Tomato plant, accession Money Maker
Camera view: tilt-top (135 deg); turntable rotation: 330 degrees
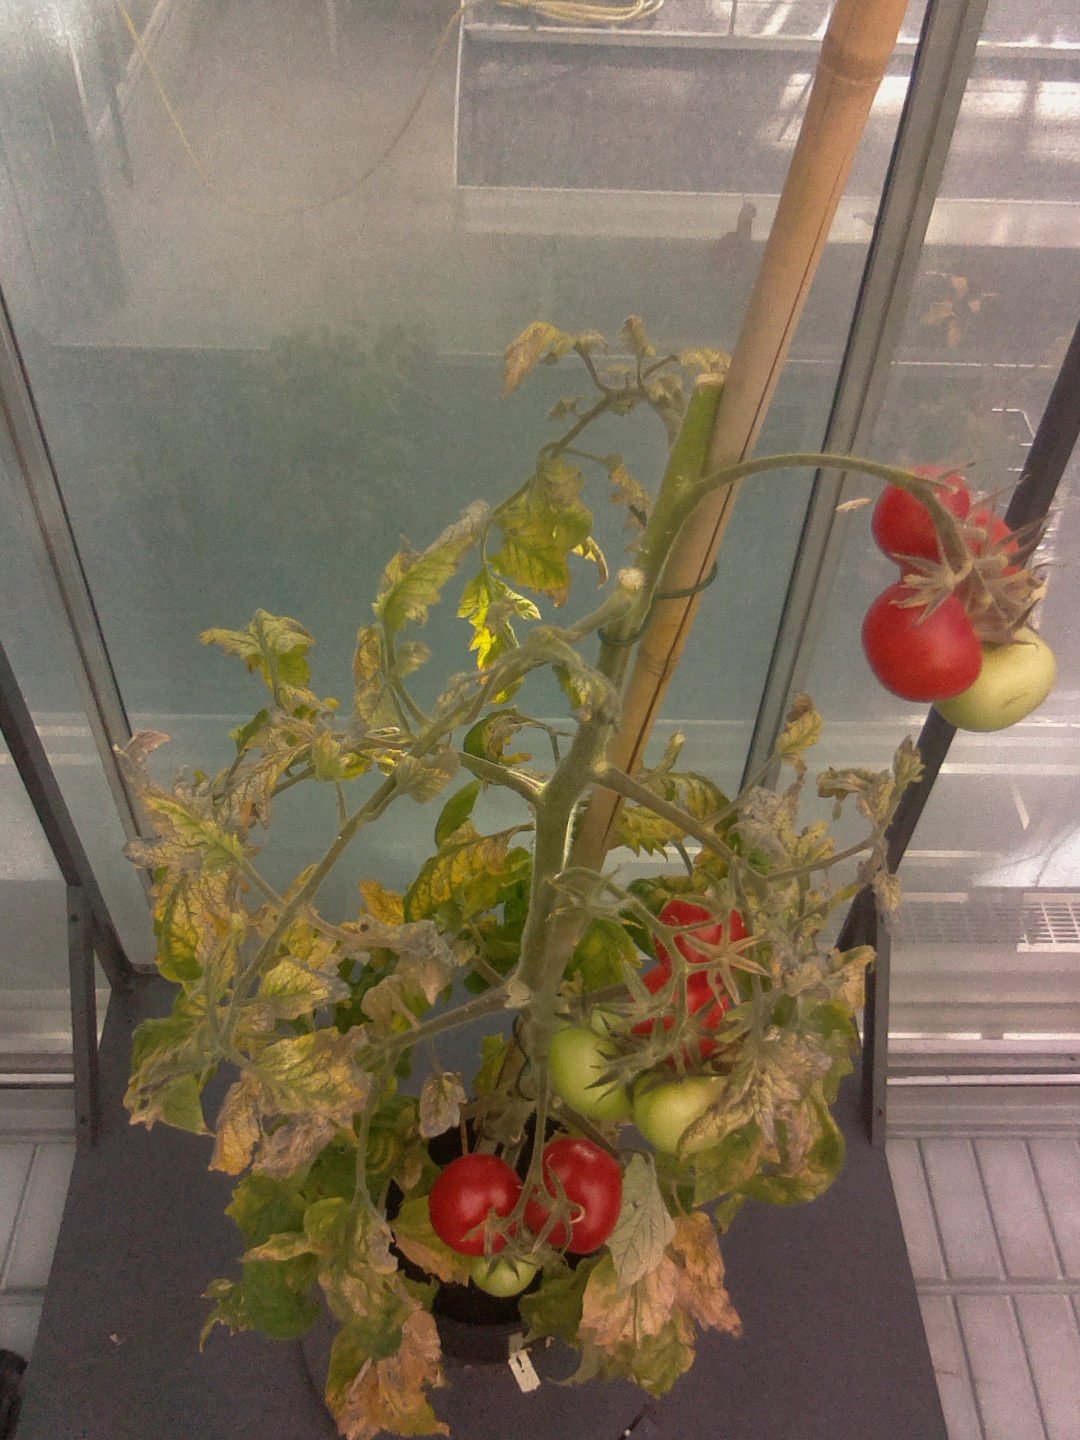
BBCH growth stage 86: 60%-70% of fruits show typical fully ripe color